Winged horse

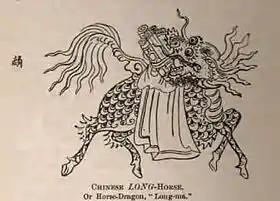
The Longma

While many horses in Norse mythology can fly, only Hófvarpnir, steed of Gná, has been depicted as winged. Sleipnir, Odin's eight-legged horse, is famously capable of flight, but is not said to have had wings.